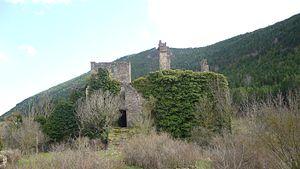
Saint-Bauzile est une commune française, située dans le département de la Lozère en région Occitanie. Ses habitants sont appelés les Bauziliens.
Notes
Aldebert III du Tournel, né vers 1100 au château de Montialoux et mort vers 1187-1188, est un ancien évêque de Mende en Gévaudan. Il a marqué l'histoire de la ville de Mende en obtenant la Bulle d'or, mais également en retrouvant, selon ses dires, les reliques de saint Privat.
Le château de Montialoux est un château situé au-dessus du village éponyme, sur la commune de Saint-Bauzile en Lozère, en France. Il est aujourd'hui en état de ruine mais est facilement accessible.